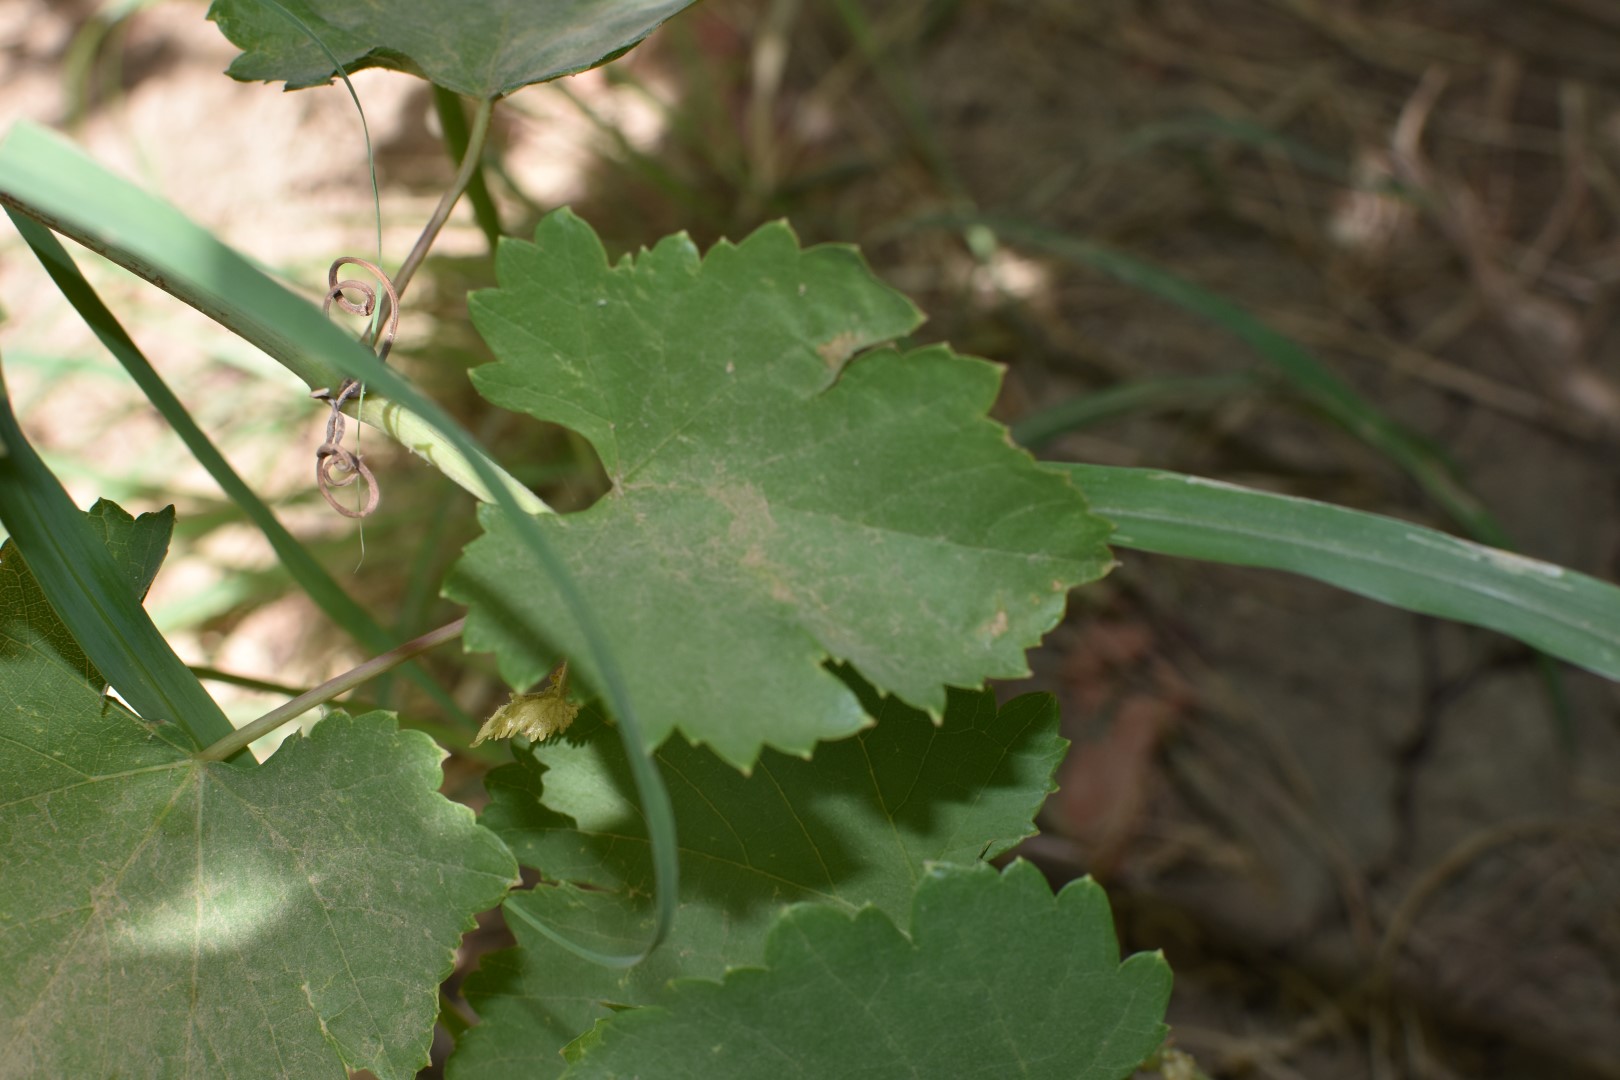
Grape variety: Halawani